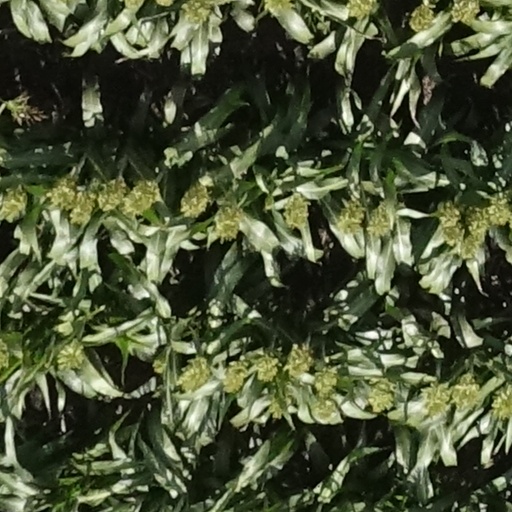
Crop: sorghum